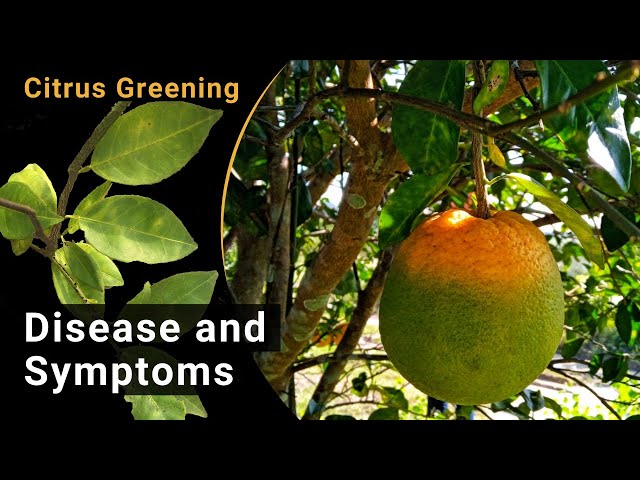
Plant: Citrus
Disease: citrus greening disease